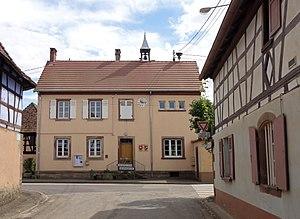
Wickersheim-Wilshausen est une commune française de la plaine d'Alsace située à 27,6 km au nord-ouest de Strasbourg dans le département du Bas-Rhin, en région Grand Est.